Martin Creek (Susquehanna River tributary)

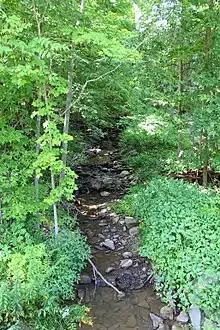
Martin Creek looking downstream

Martin Creek begins in a valley in Northmoreland Township. It flows northeast for a few tenths of a mile before turning east-northeast for several tenths of a mile. The creek then turns north for a short distance, enters Eaton Township, and receives an unnamed tributary from the left before turning east-southeast and reentering Northmoreland Township. Several tenths of a mile further downstream, it reaches its confluence with the Susquehanna River.